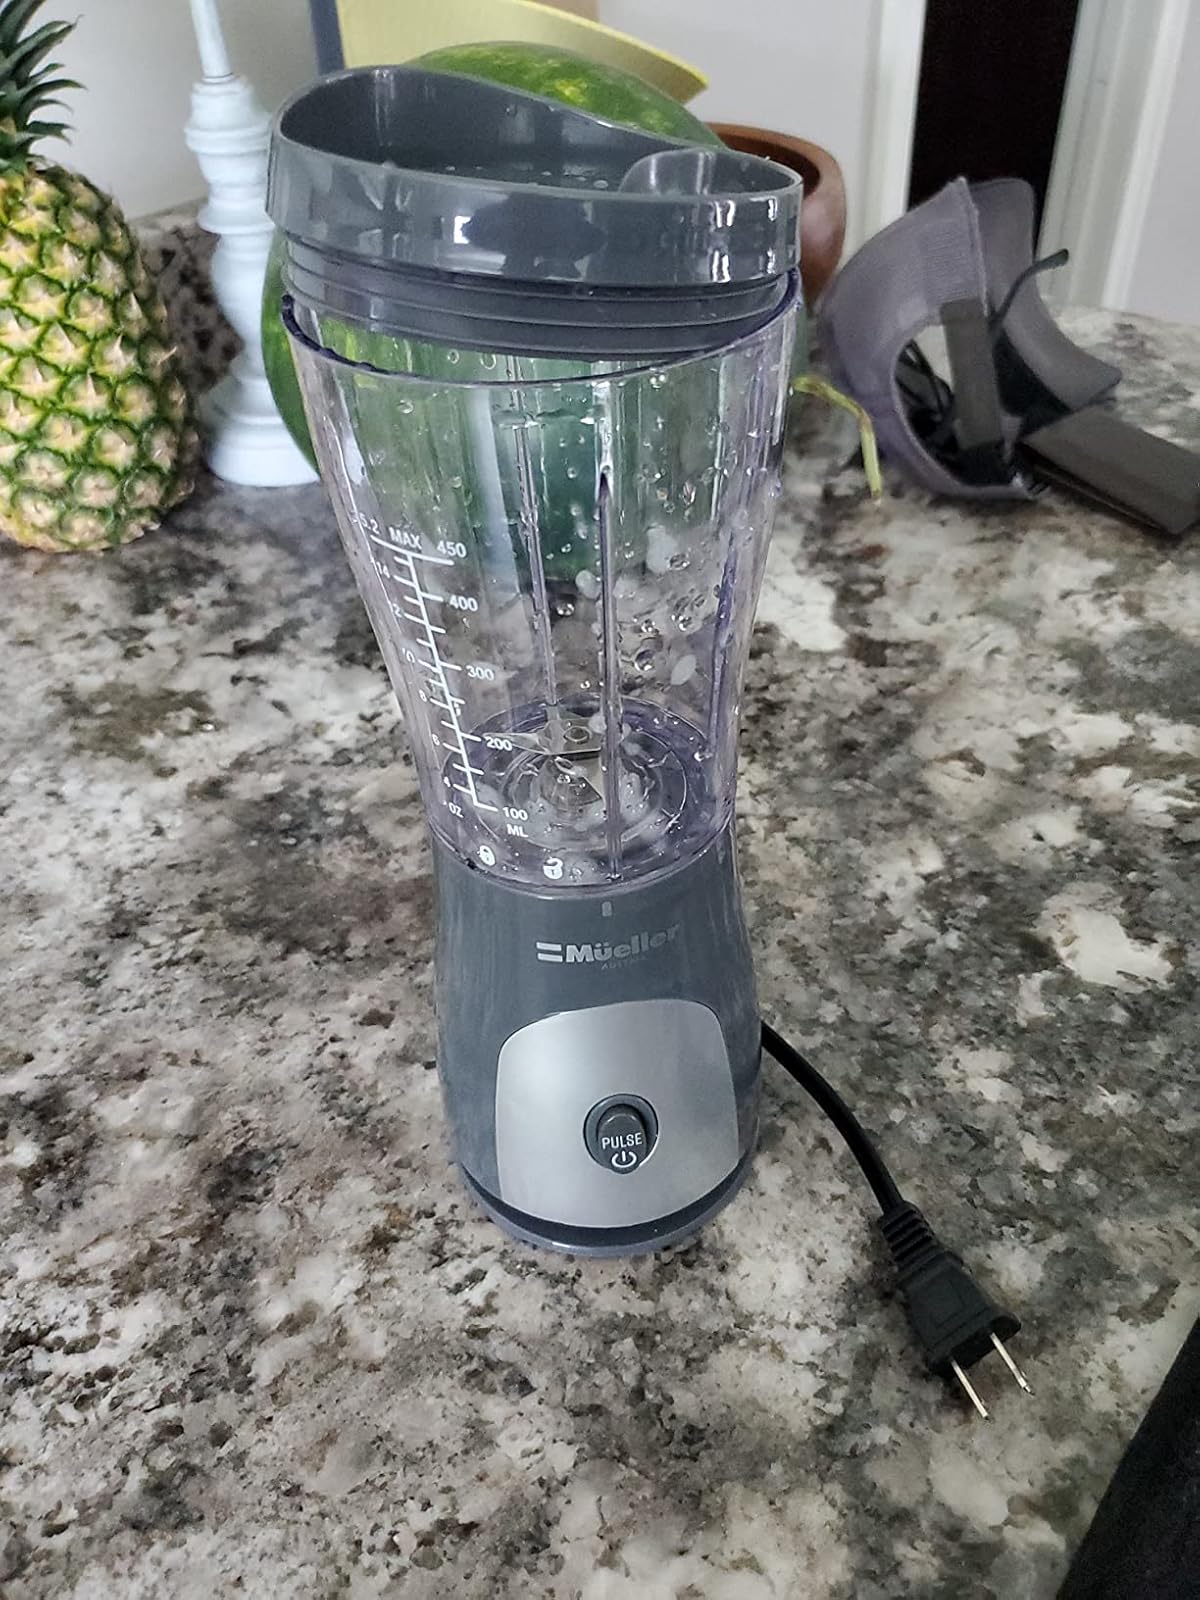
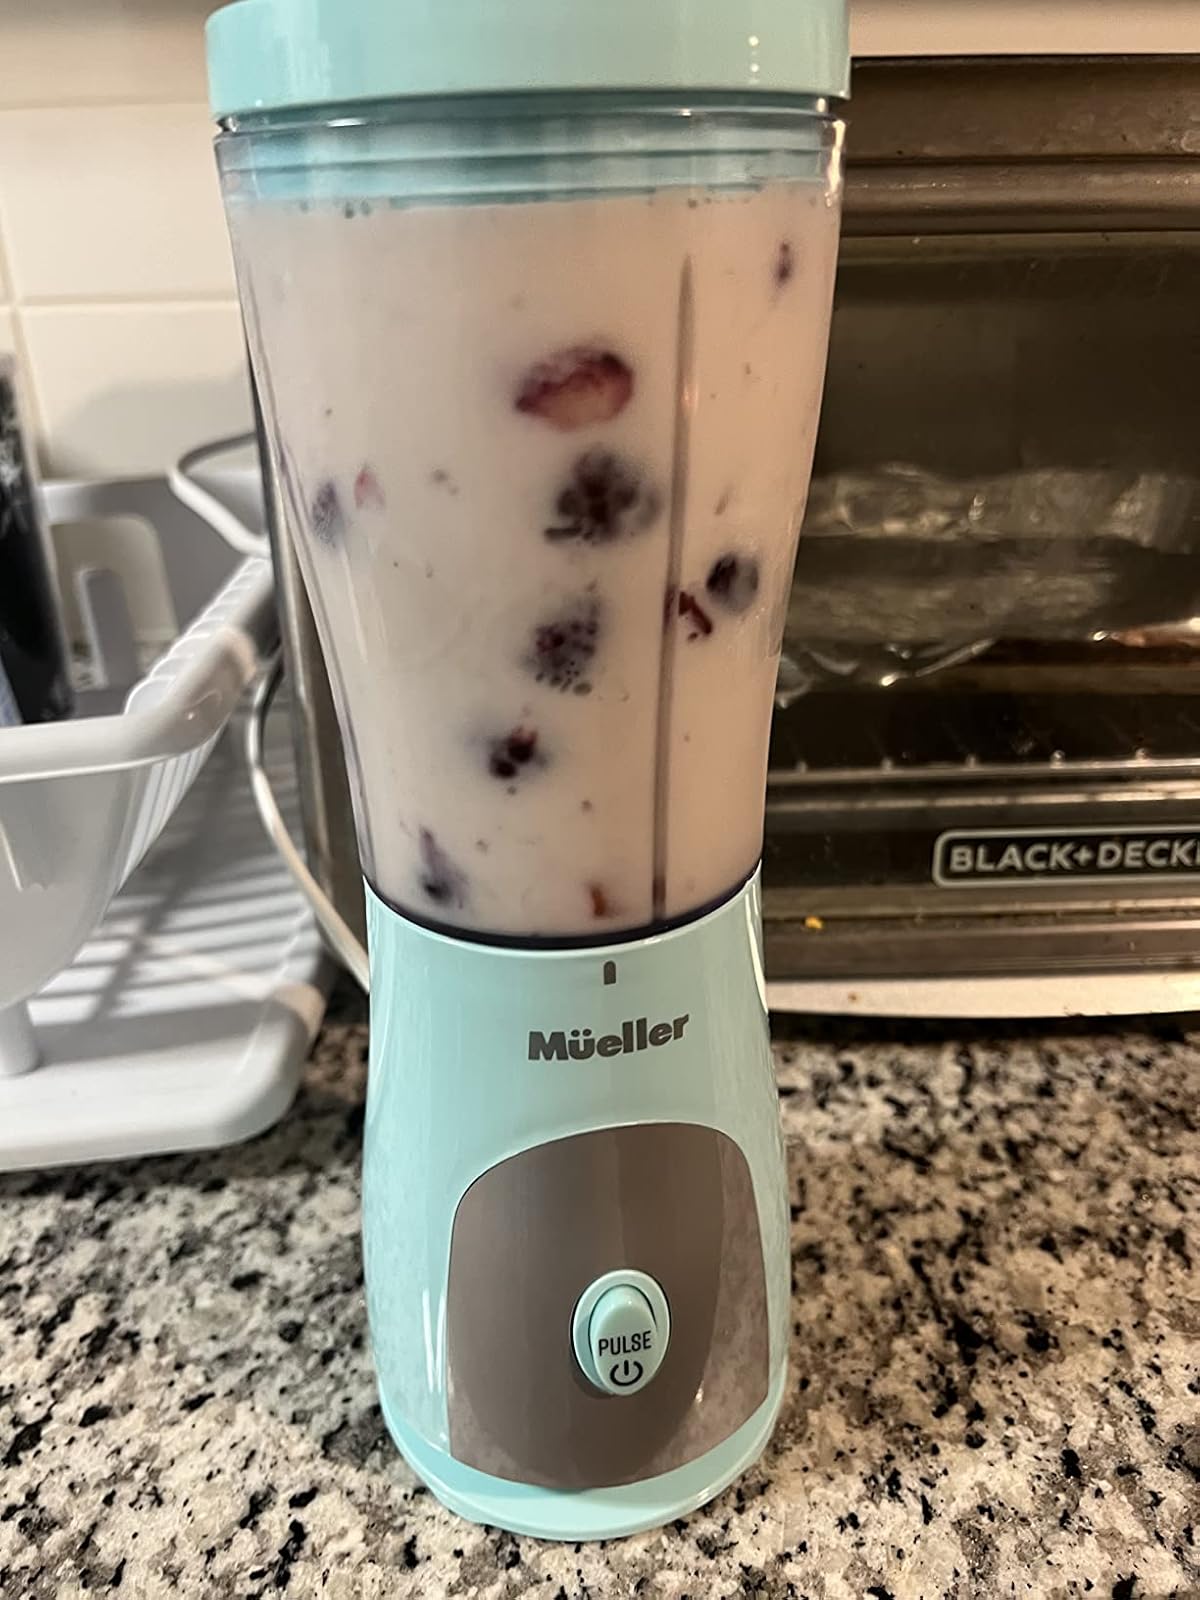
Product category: items_blender
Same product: no